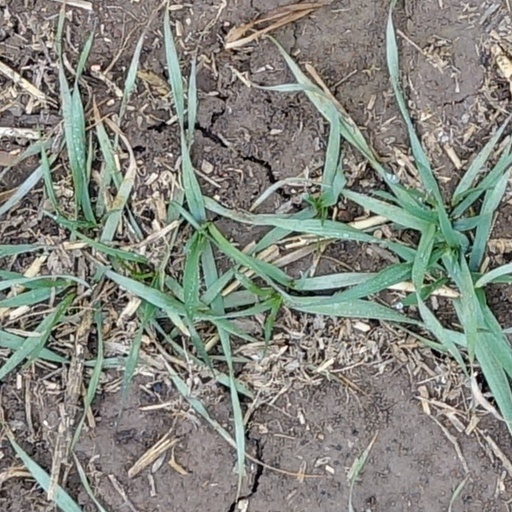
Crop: wheat